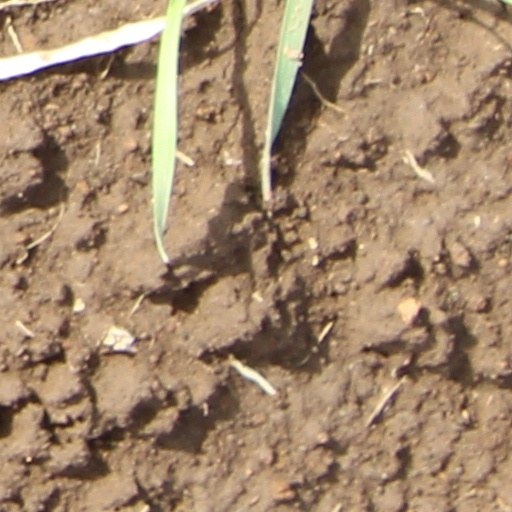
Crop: wheat